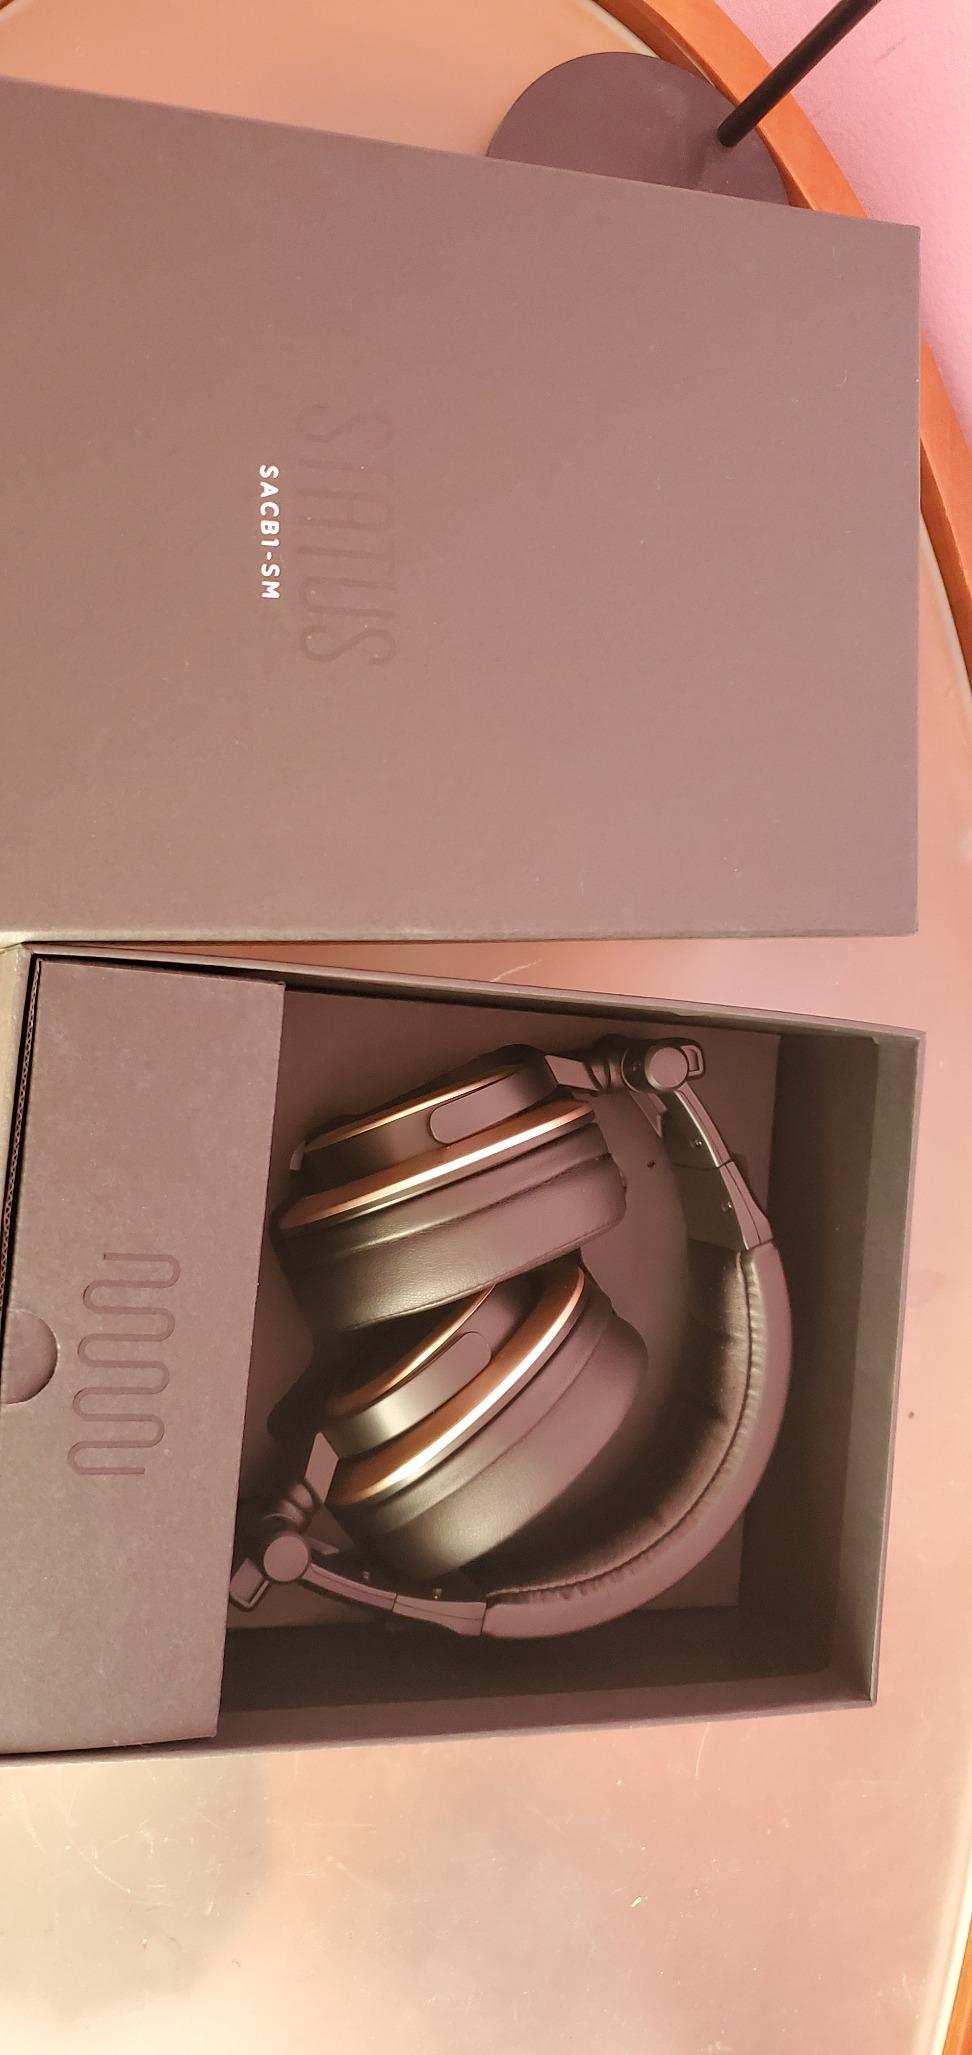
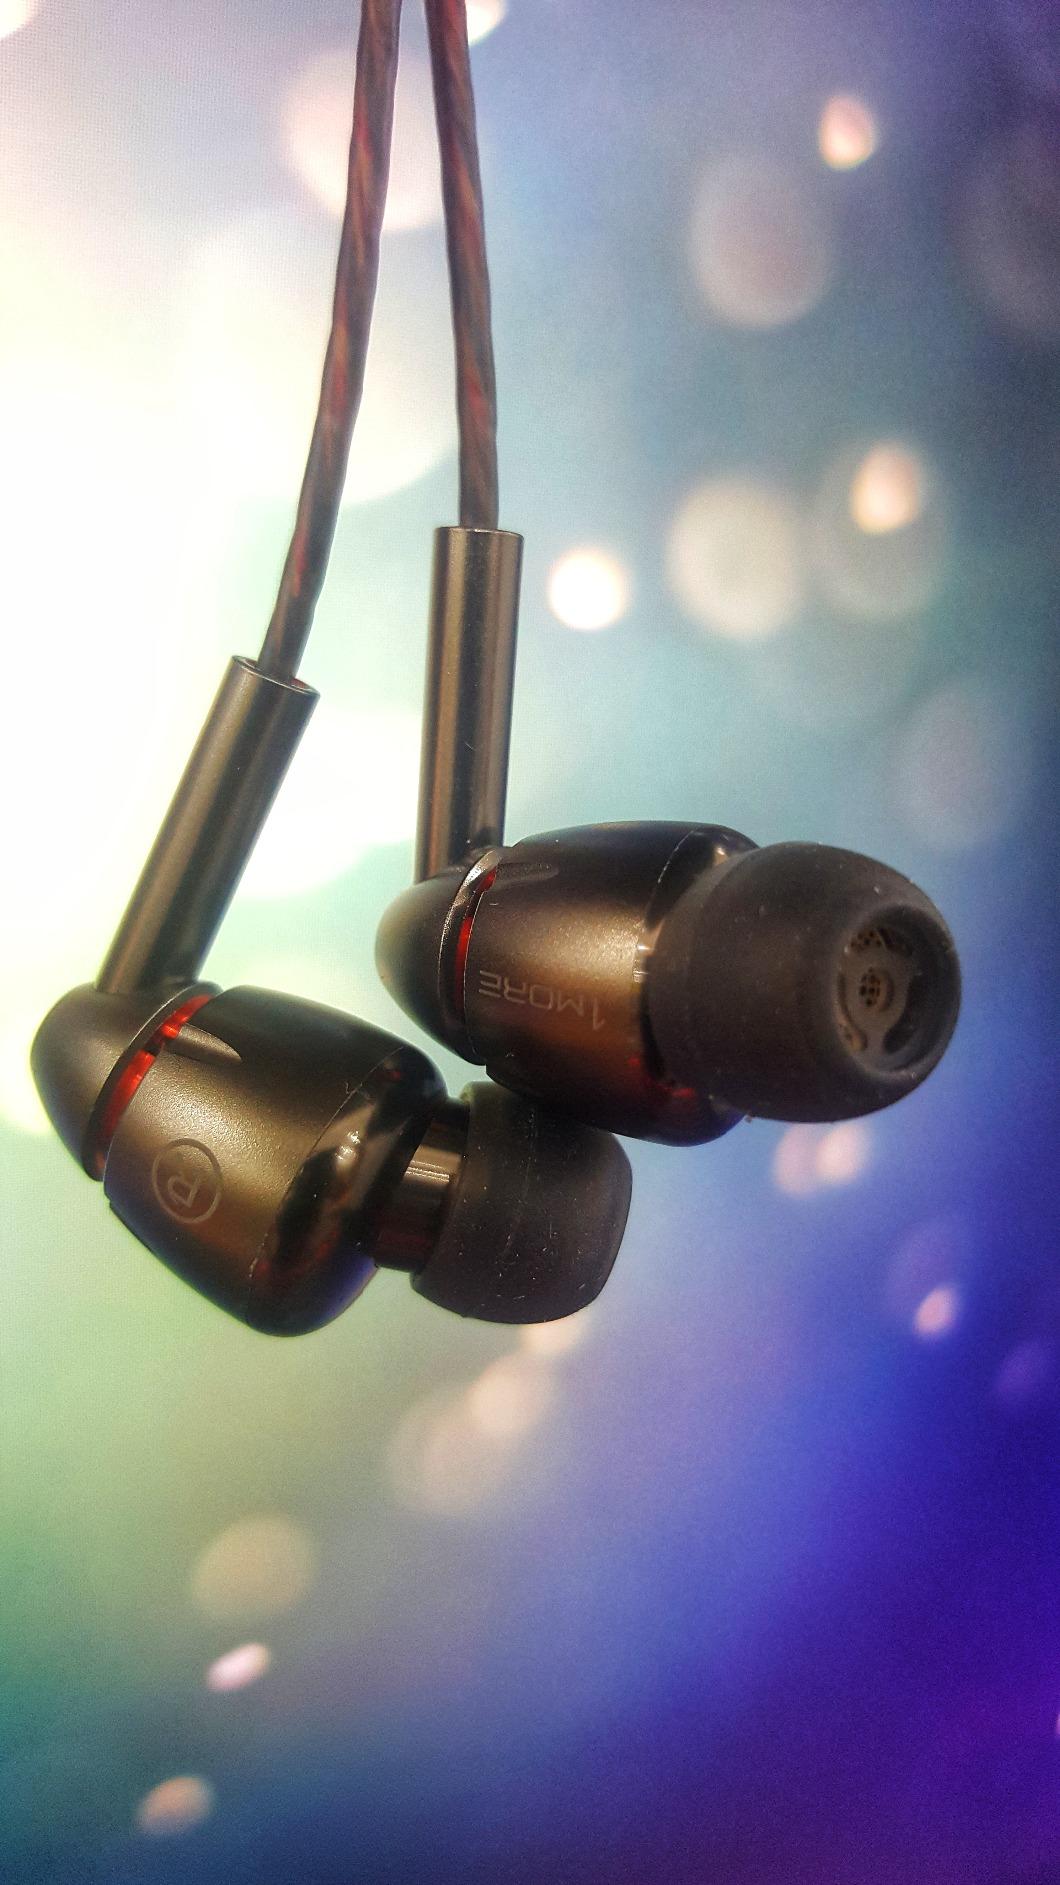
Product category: headphones
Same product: no